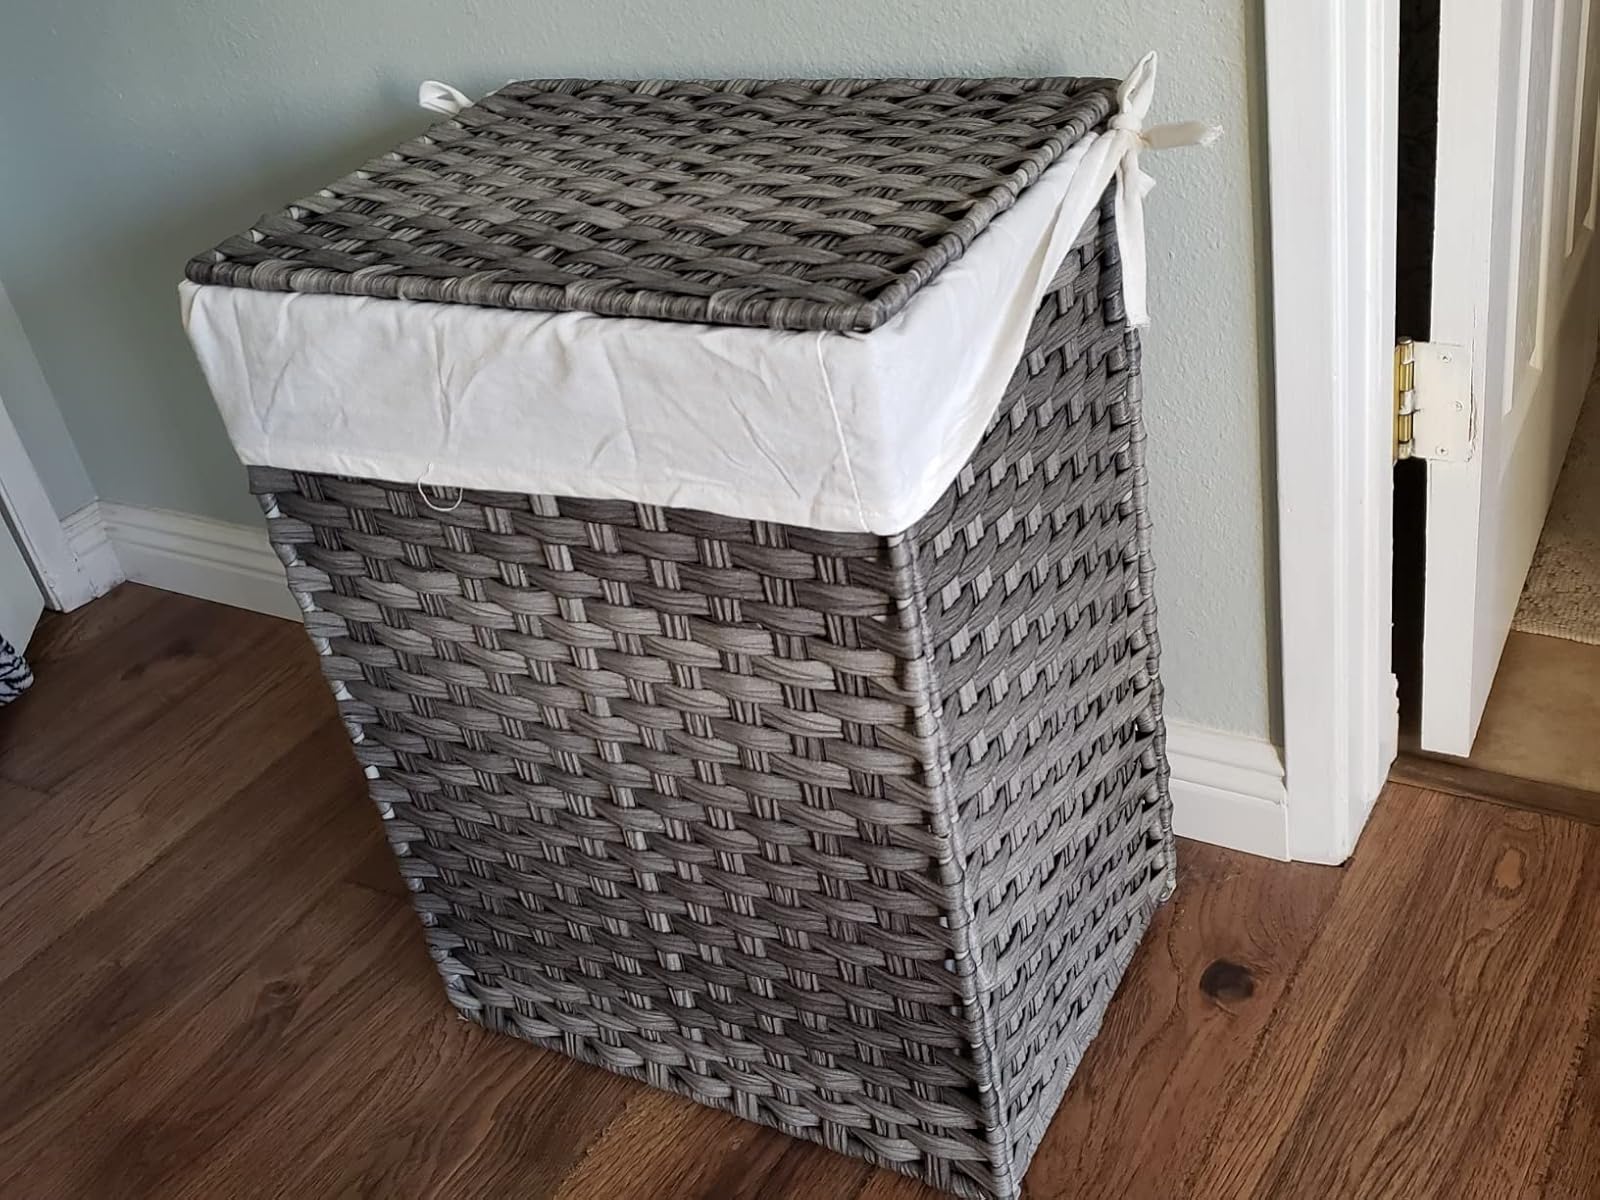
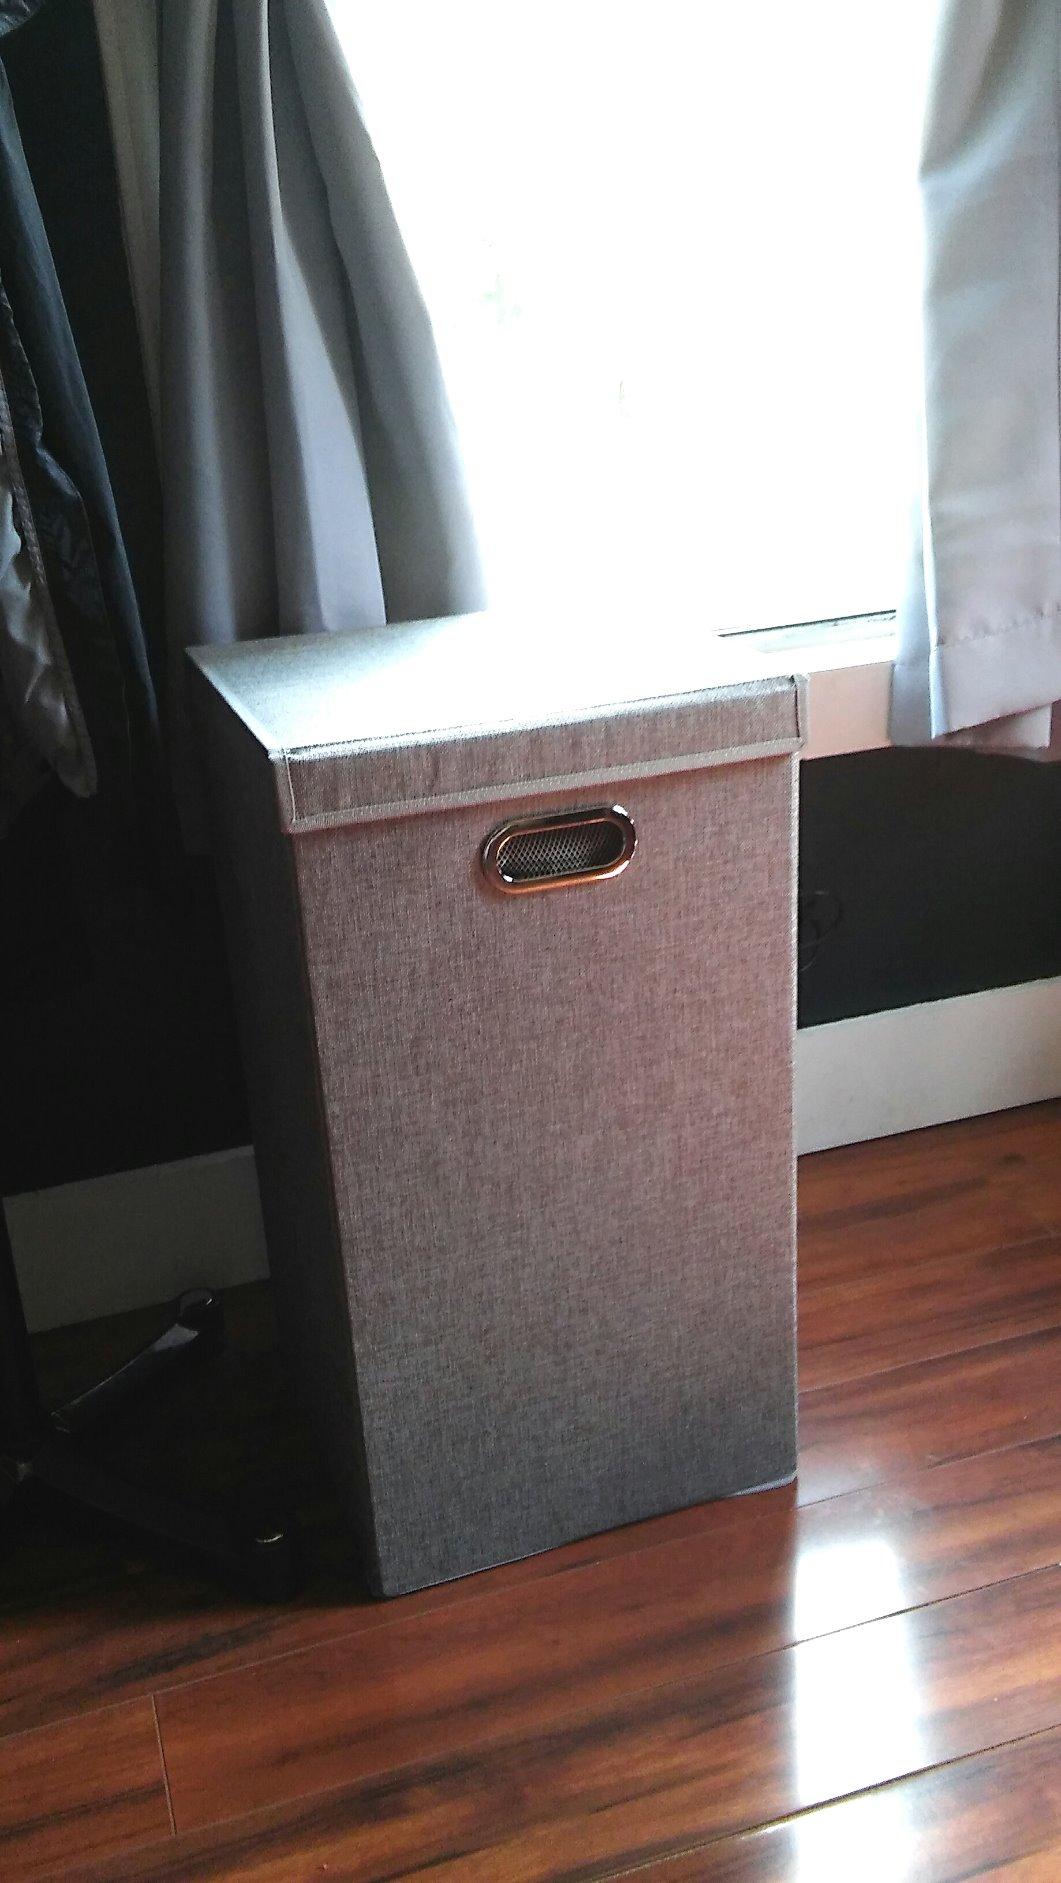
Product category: items_hamper
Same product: no